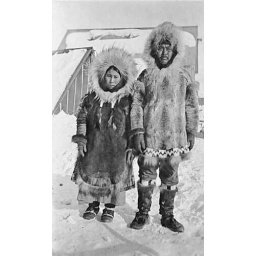
Eskimo couple wearing fur parkas and mukluks standing in snow with buildings in background